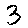
Label: 3